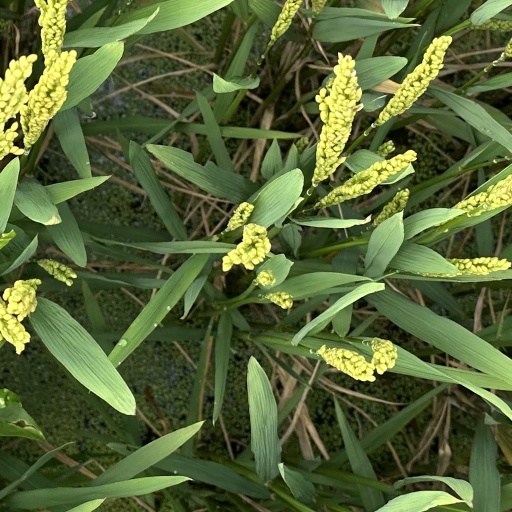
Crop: rice